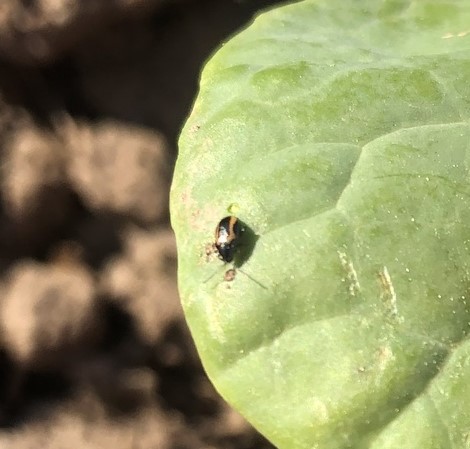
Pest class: striped_flea_beetle